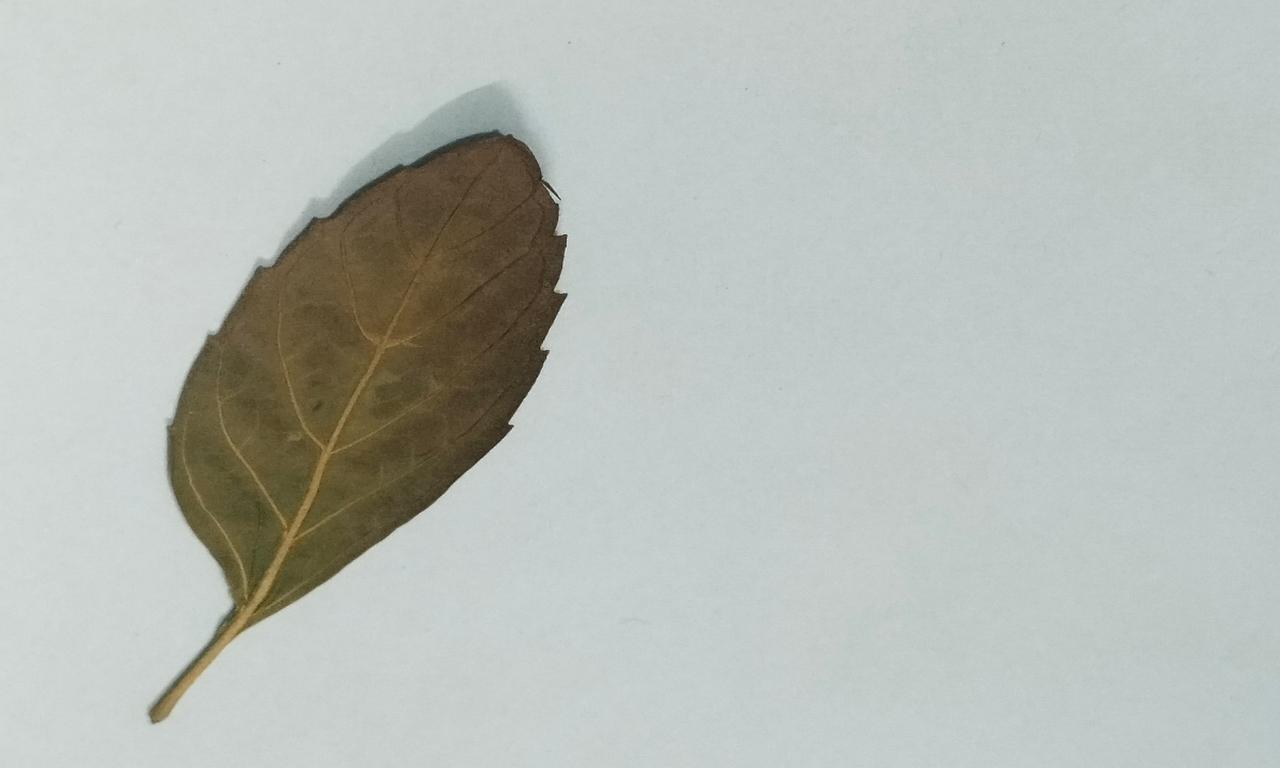
Label: Dried